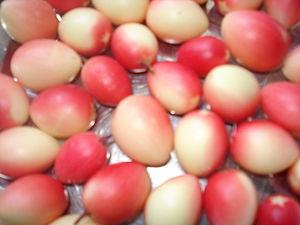
Carissa carandas est une espèce de plante à fleur dans la famille des Apocynaceae. Il produit des fruits de la taille des baies couramment utilisés comme condiments ou additifs dans les plats saumurés indiens et épices. C'est une plante très résistante, qui tolère la sécheresse et qui pousse bien dans une large variété de sols. Ses appellations courantes incluent Karonda, Karauda, Karanda parfois écrit Karamda.